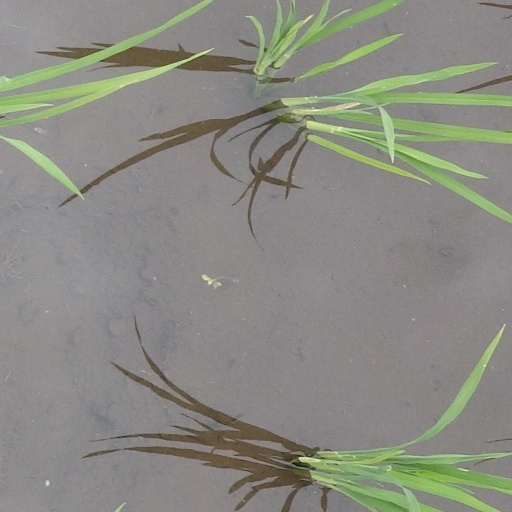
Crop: rice